North Caucasus Line

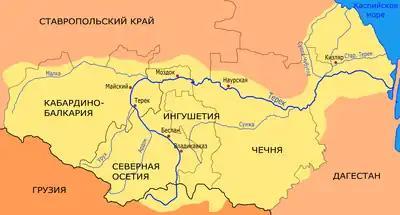
The Terek drains the northeast Caucasus into the Caspian Sea. The Malka is its northwest tributary and the Sunzha River is inside the great bend of the Terek.

The North Caucasus Line (Russian: Кавказская линия) was a line of Russian forts and Cossack settlements along the north side of the Caucasus Mountains. Originating in the mid-16th century with a small number of free Cossacks near the Caspian Sea, from the mid-18th century the line was pushed west and used as a base to conquer the mountains to the south and to settle the steppes to the north.